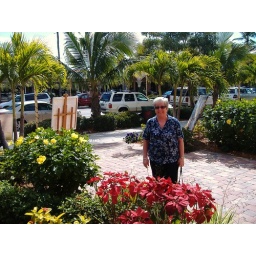
Jan standing by the beautiful flowers near a cafe we sat outside and ate at today.